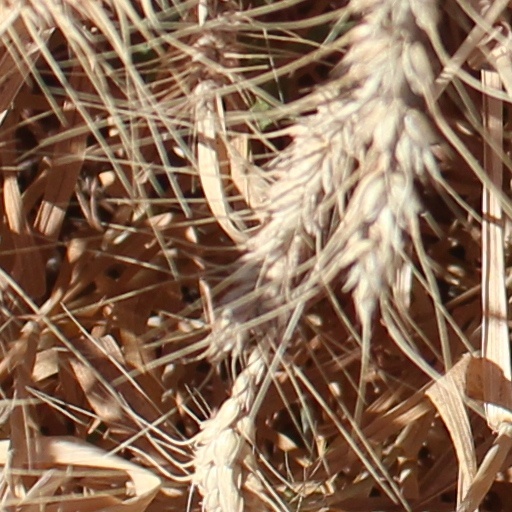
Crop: wheat